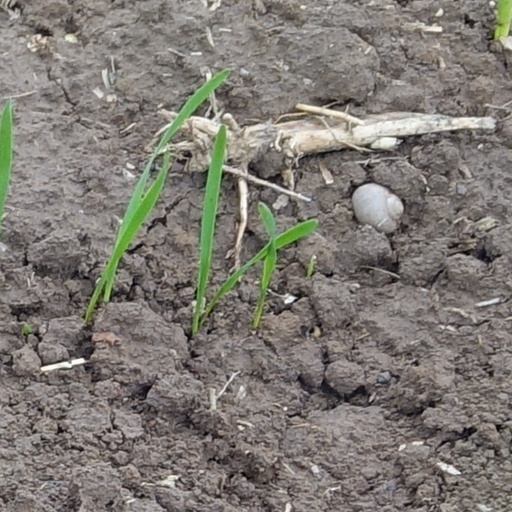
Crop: wheat